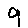
Label: 9